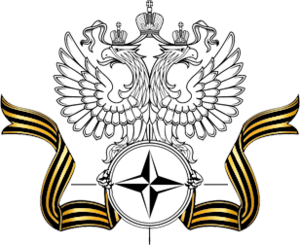
Le conseil OTAN-Russie est une instance de consultation, de coopération, de décision et d'actions conjointes dans le cadre duquel les différents États membres de l'OTAN et la Russie travaillent ensemble en tant que partenaires égaux sur toute une gamme de questions de sécurité d'intérêt commun. En 1994, la Russie rejoint le Partenariat pour la paix et tout au long des années 1990, l'OTAN et la Russie signent plusieurs accords importants de coopération. Ceux-ci portent notamment sur la lutte contre le terrorisme, la coopération militaire, la lutte contre le narcotrafic, la coopération industrielle et la non-prolifération nucléaire.